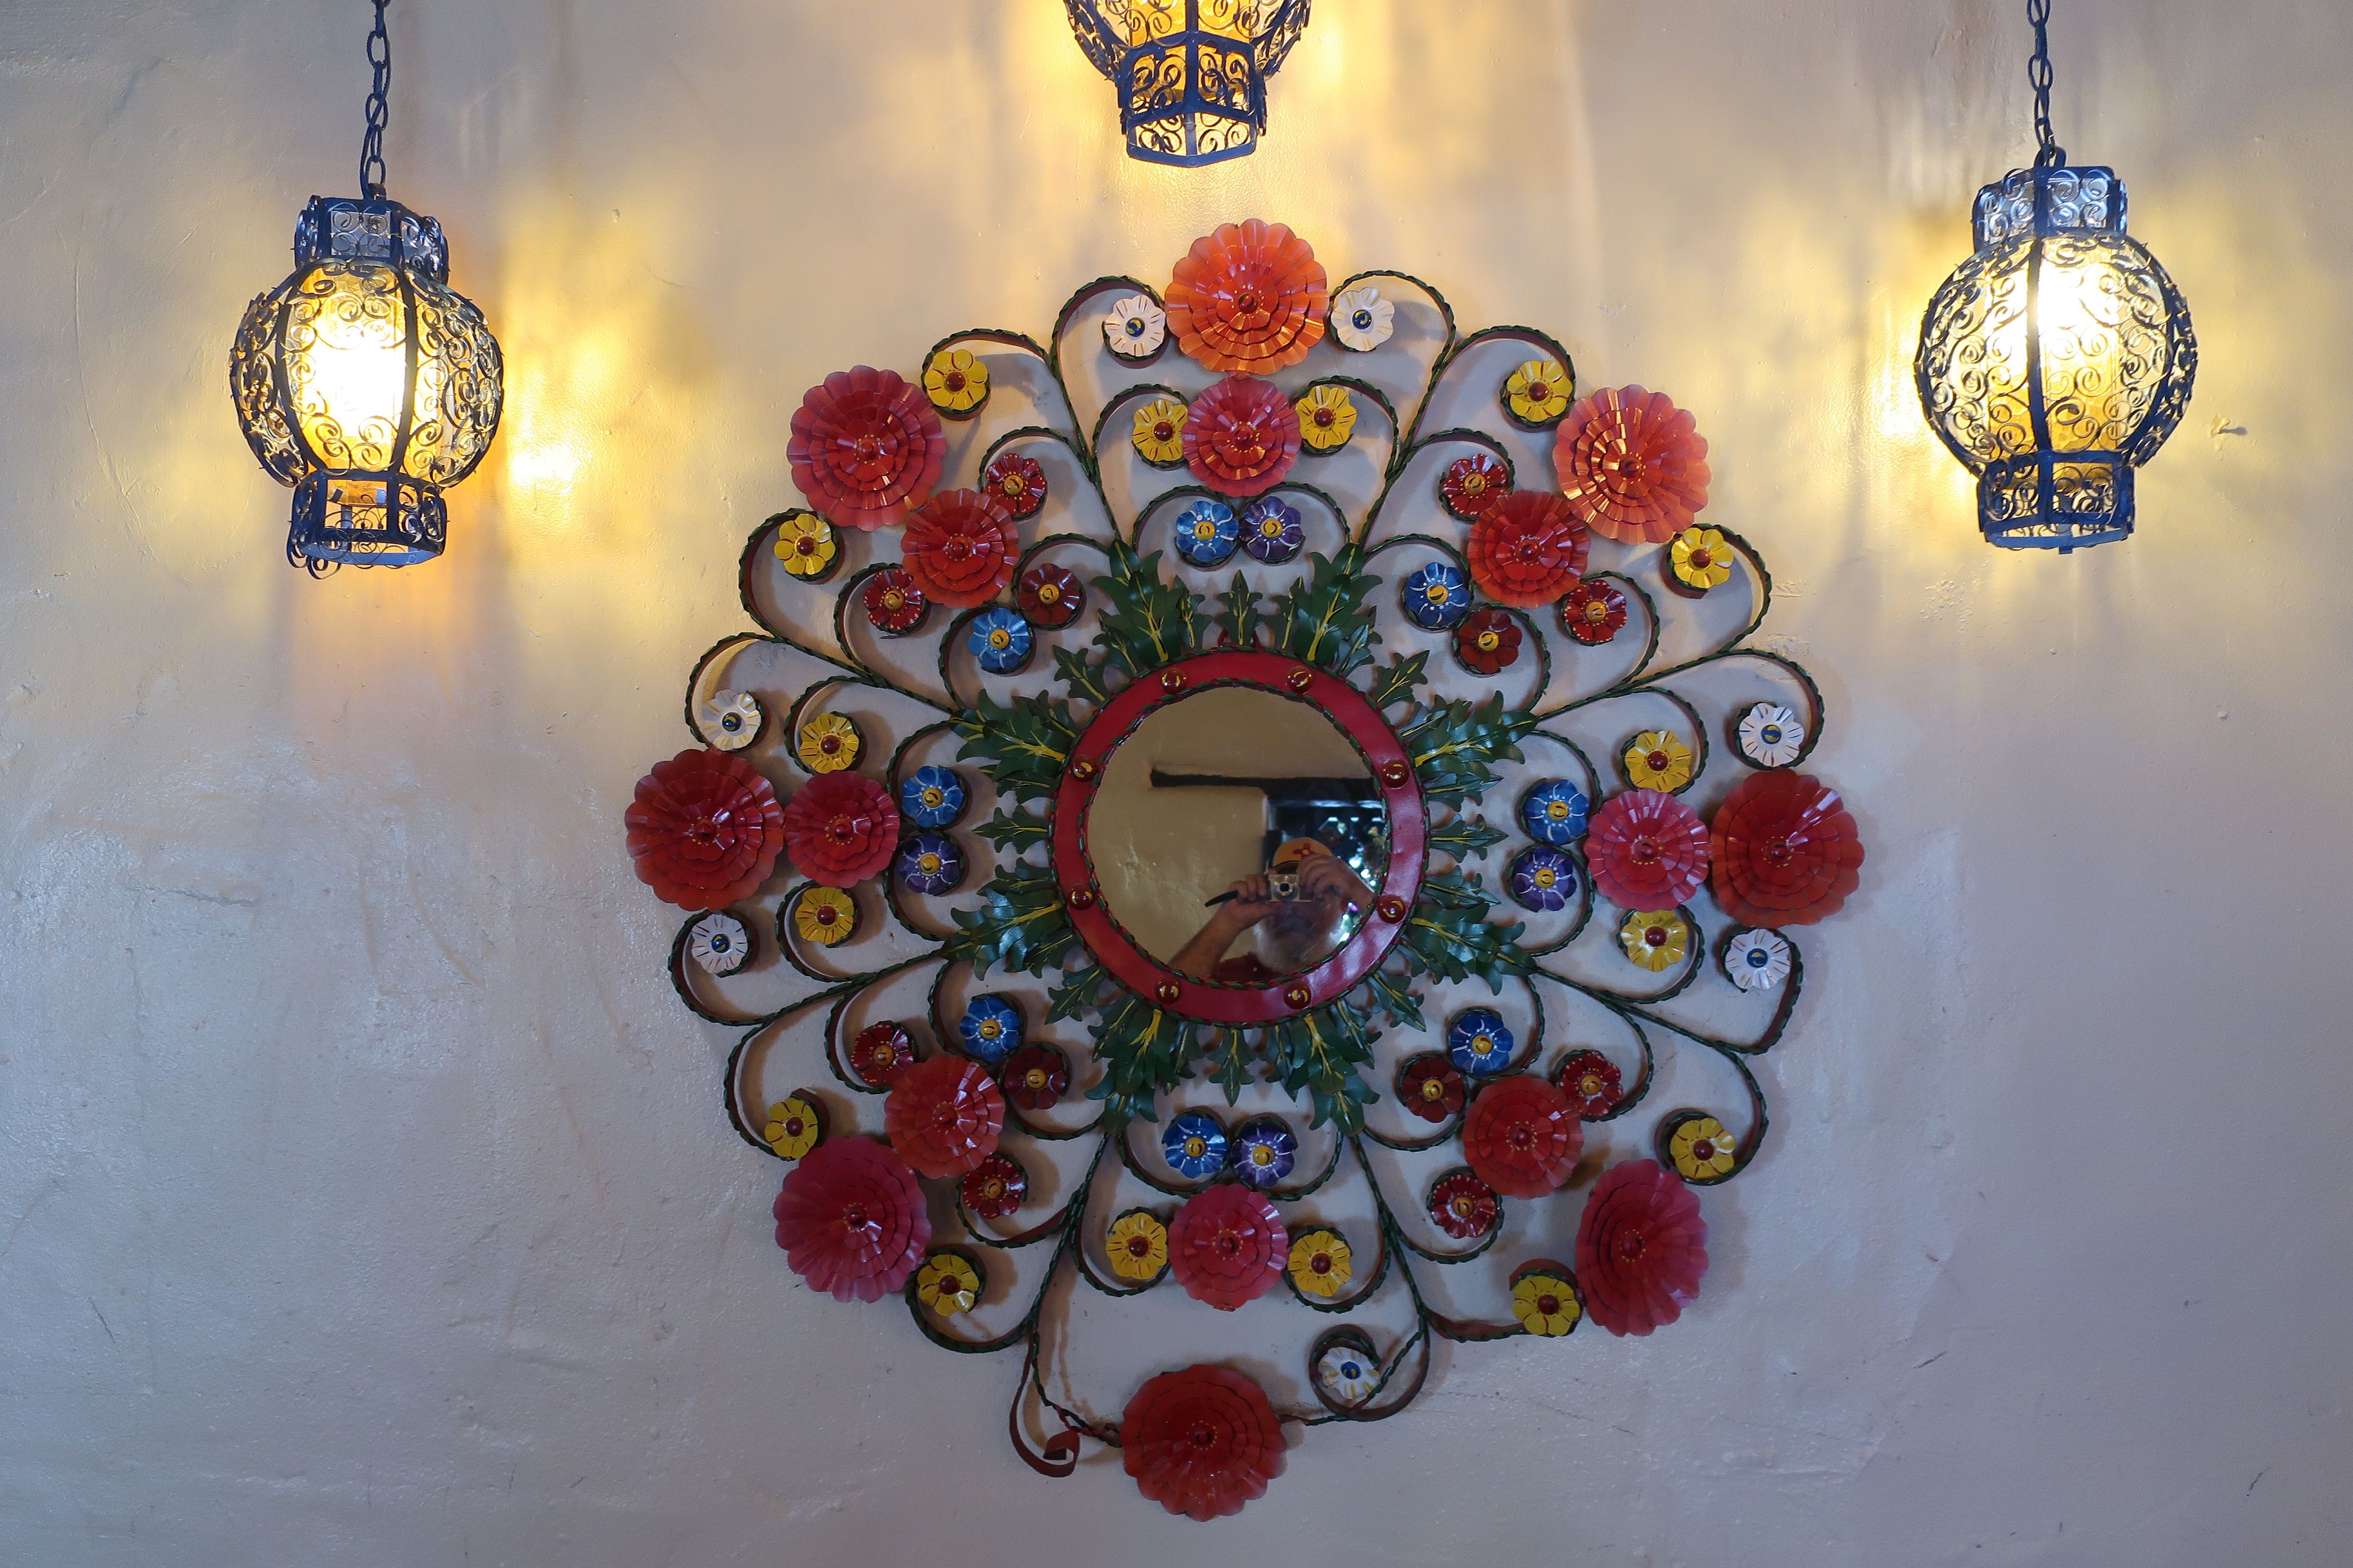
art, light, amber, lighting, interior design, font, ornament, symmetry, Tints and shades, glass, ceiling, circle, chandelier, pattern, fashion accessory, illustration, visual arts, light fixture, event, lighting accessory, ceiling fixture, decoration, symbol, graphics, still life photography, lampshade, room, home accessories, graphic design, wood, metal, fractal art, stained glass, sconce